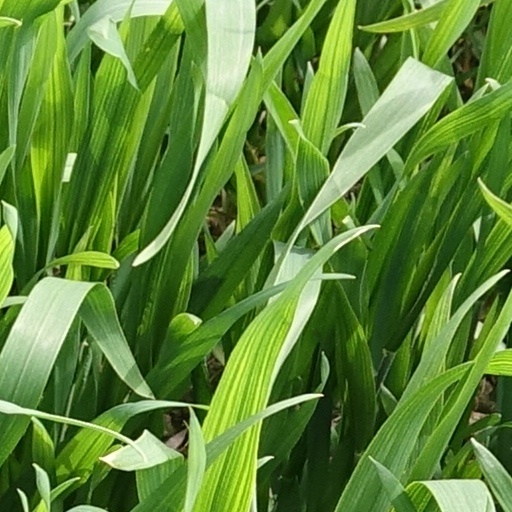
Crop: wheat